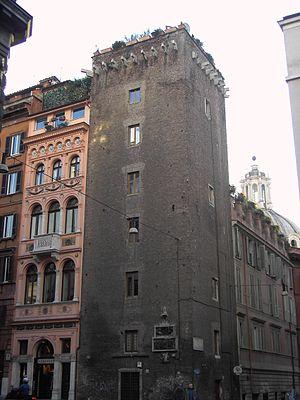
La Via Quattro Novembre est une rue de Rome, allant de la place des Saints Apôtres à la via Nazionale, à travers les quartiers de Monti et de Trevi.
"Les tours de Rome sont des constructions anciennes emblématiques de l'époque médiévale de la ville de Rome. Elles sont caractéristiques de la puissance et de la domination de plusieurs familles nobles, en particulier dans la période entre 900 et 1300. À l'époque on en comptait plus de 300, ce qui valait à la cité de surnom de ""Roma turrita"".